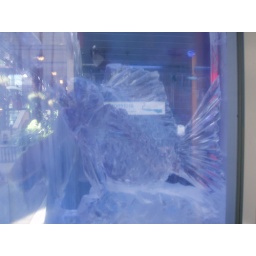
The fish in the window